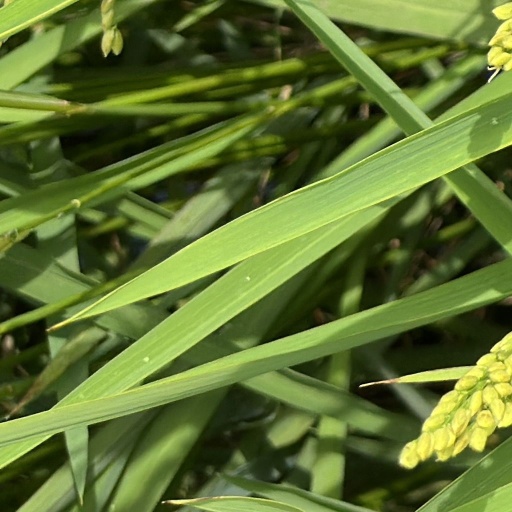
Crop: rice